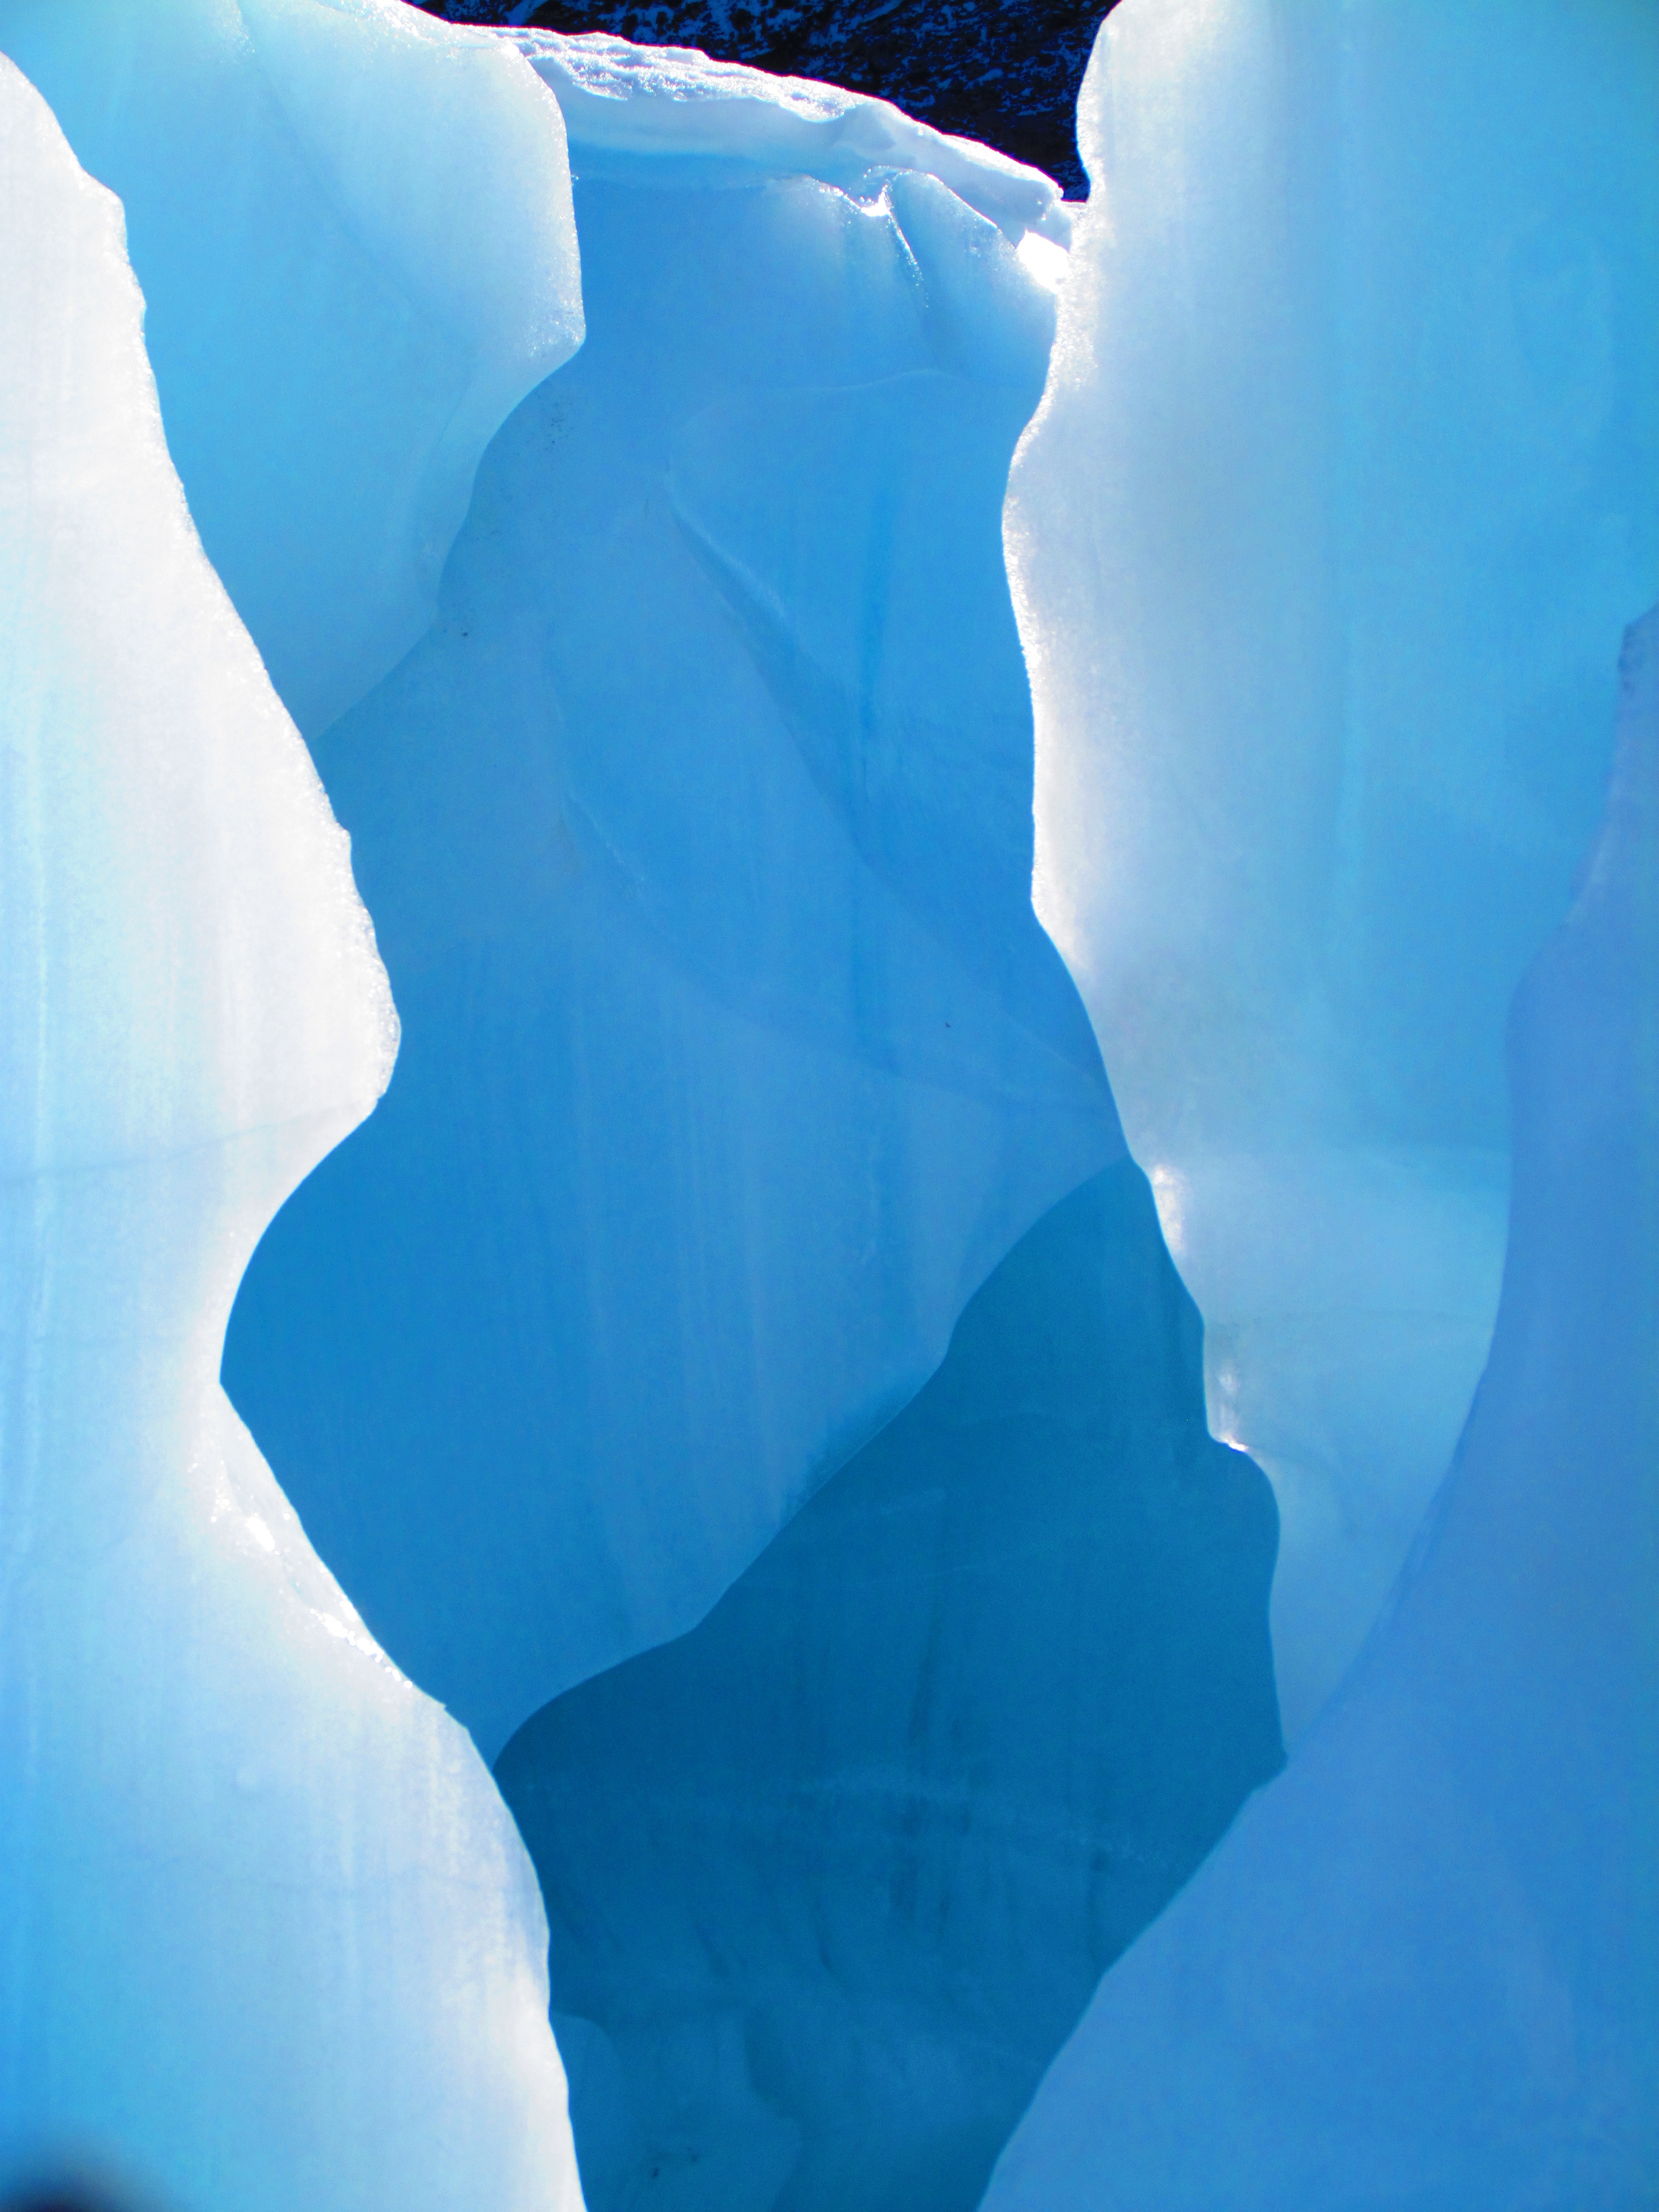
nature, wilderness, snow, cold, winter, white, petal, ice, glacier, freeze, frozen, blue, iceberg, crevasse, glacial, icy, new zealand, melting, freezing, arctic ocean, ice cap, sea ice, polar ice cap, franz josef